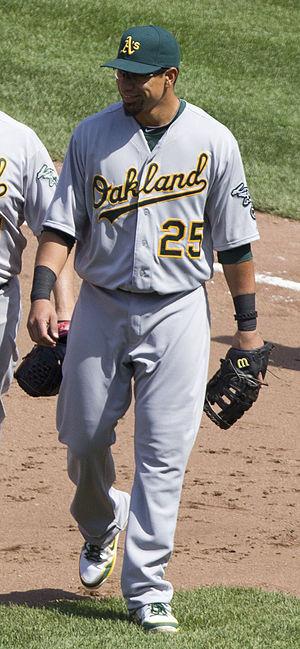
Micah Kila Ka'aihue est un joueur de premier but des Ligues majeures de baseball avec les Athletics d'Oakland.